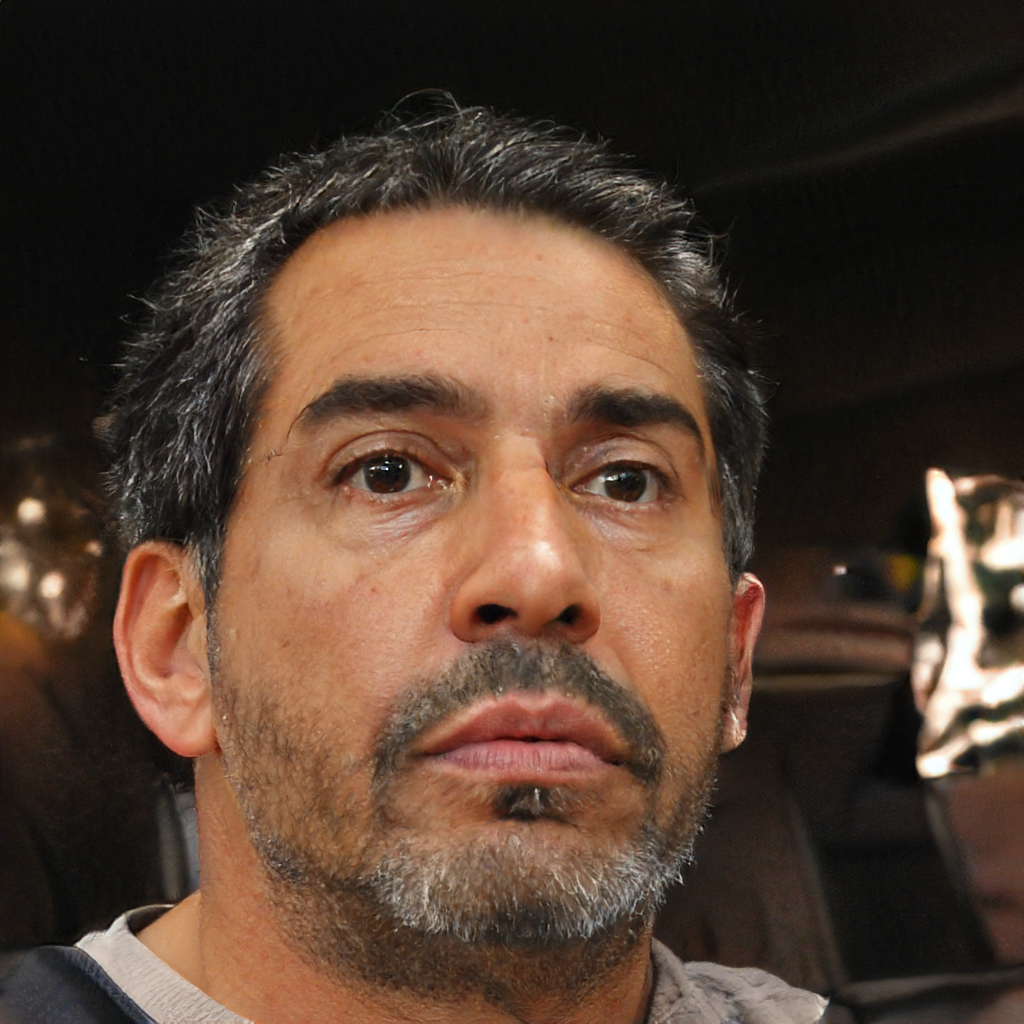
Gender: Male